John Nicholas Udall

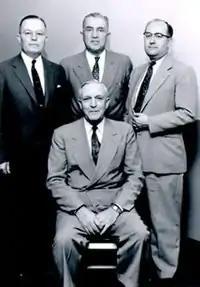
Nick Udall (standing left) and other Udall family judges.

Udall was born and raised in Arizona. His parents John Hunt Udall and Ruth Kimball were in the same English literature class at the St. Joseph Stake Academy (now Eastern Arizona College), and when learning about playwright Nicholas Udall, they joked that if they ever got married, that they would name their son Nick, which they did.